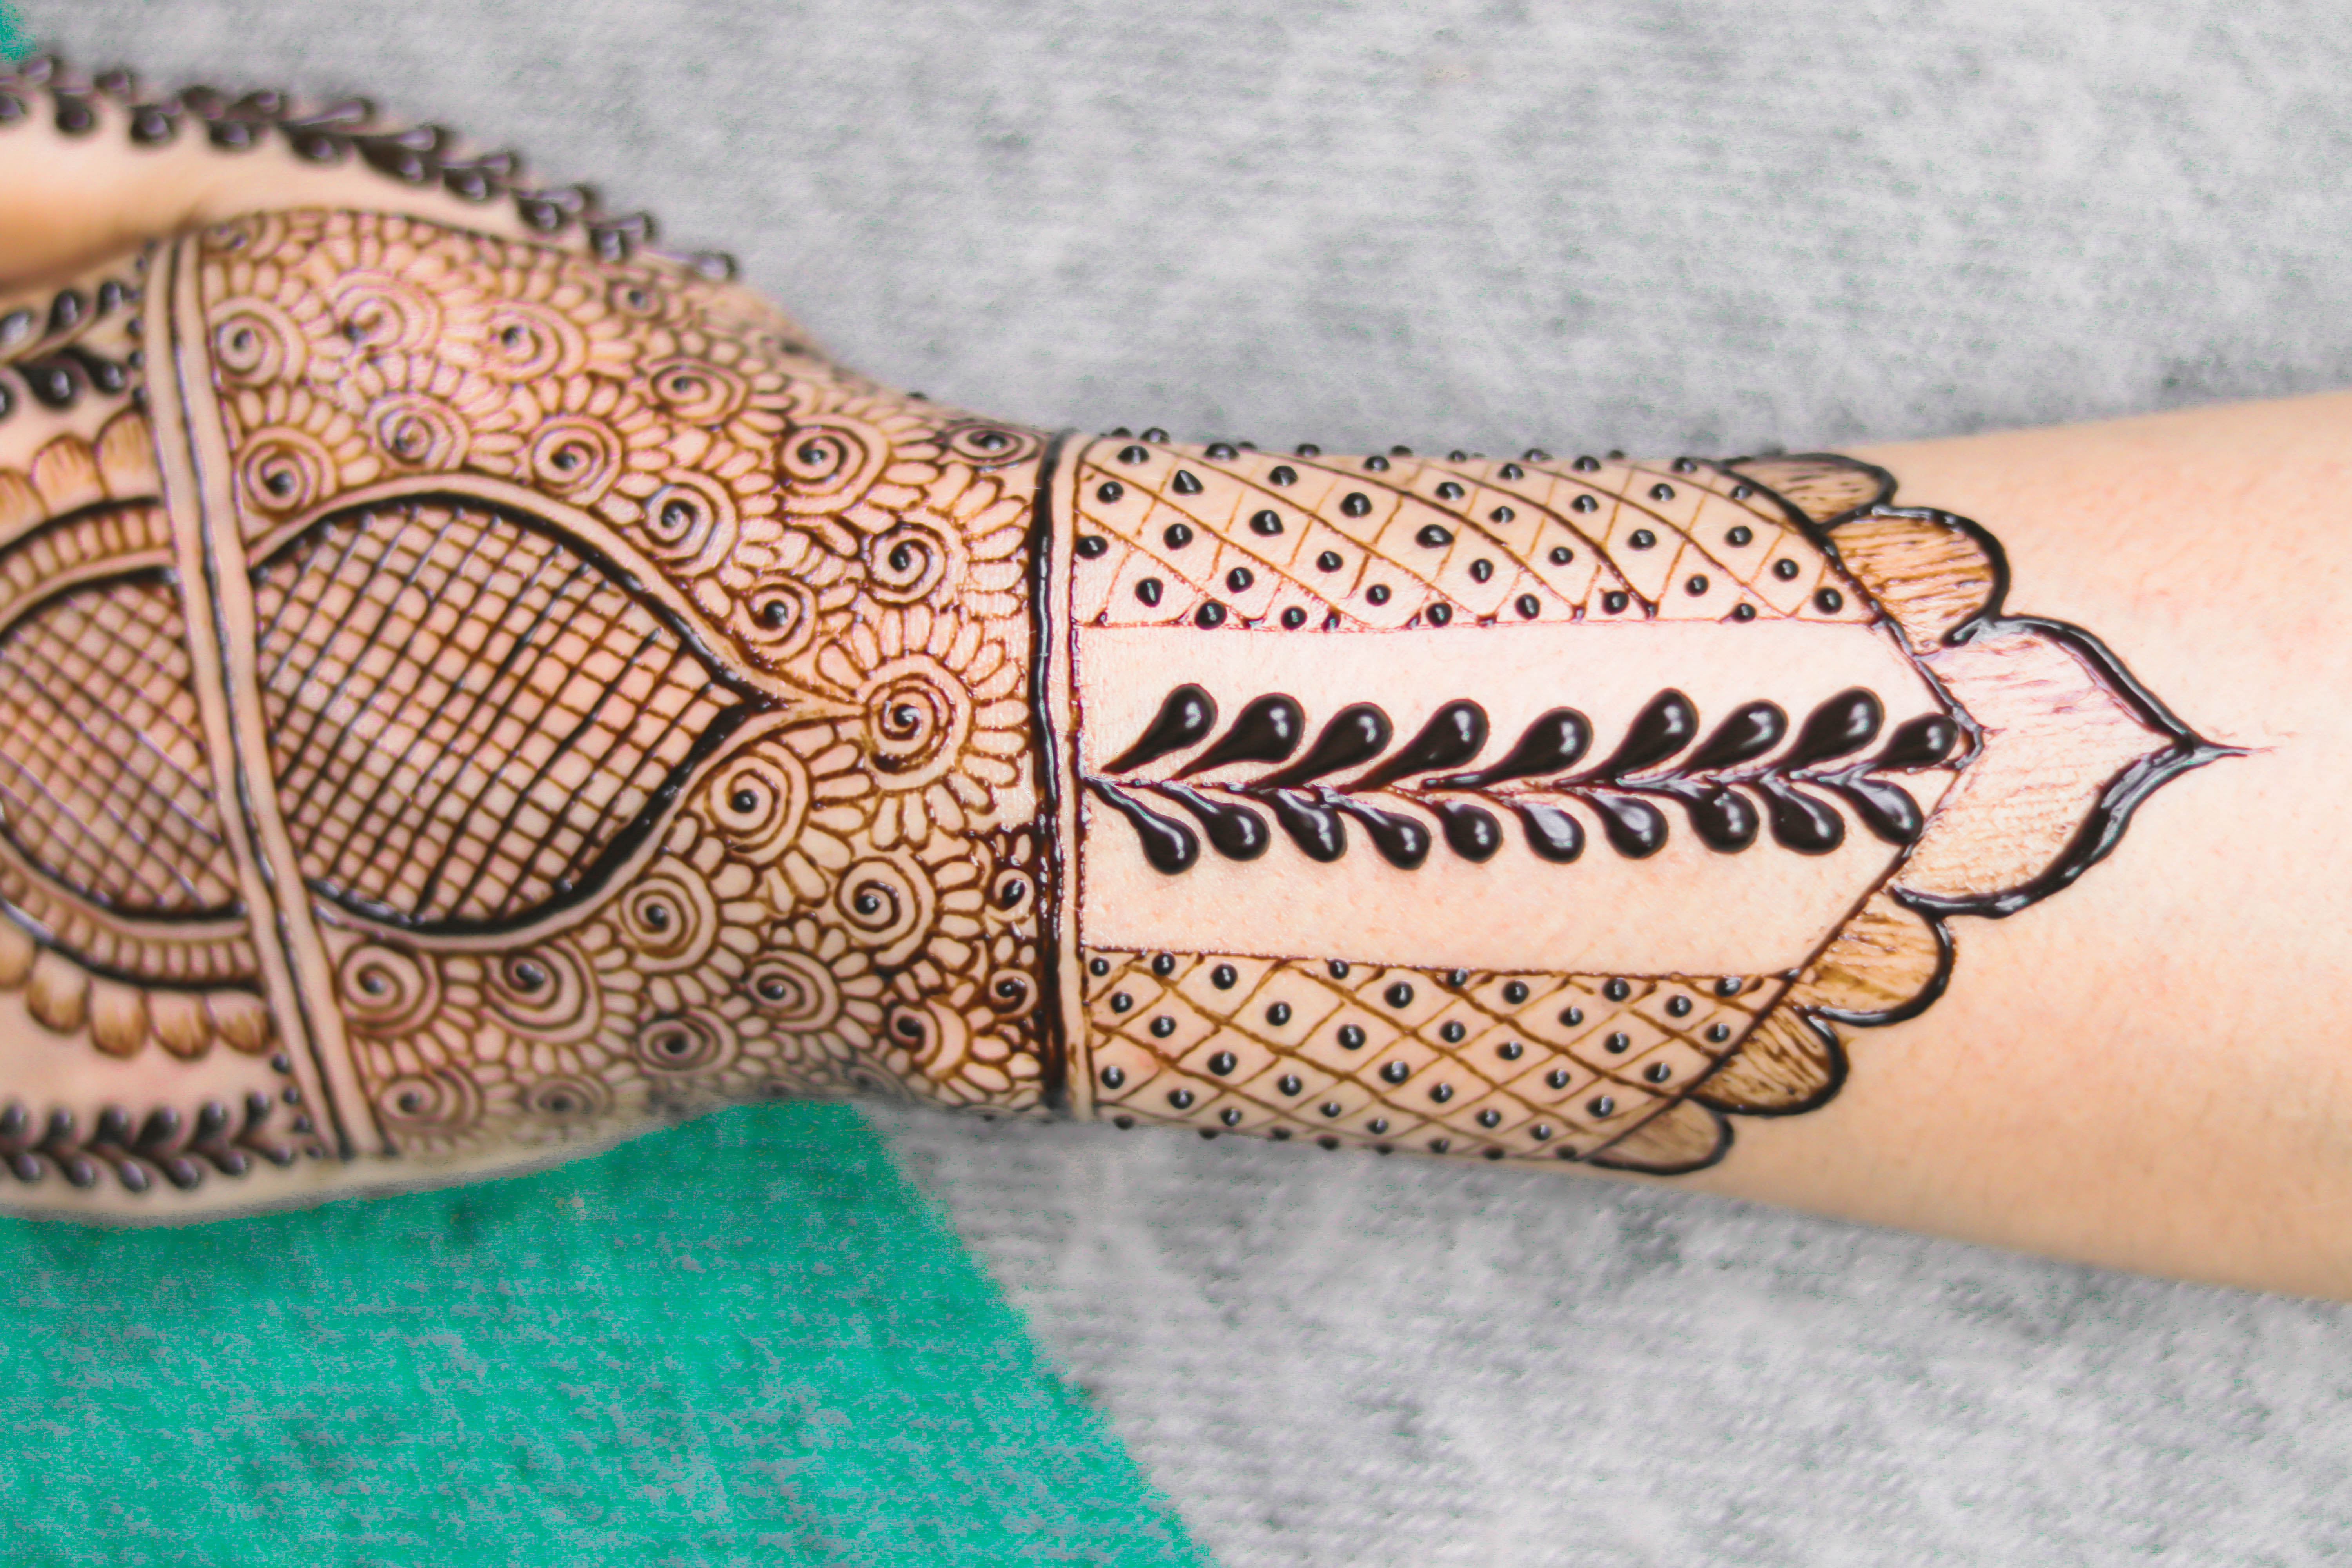
art, background, beautiful, beauty, body, bracelet, bride, color, design, fashion, fingers, hand, henna, jewellery, jewelry, jewels, makeup, marriage, mehendi, mehndi, model, paint, pattern, skin, style, tattoo, tradition, wedding, white, arm, wrist, nail, joint, temporary tattoo, finger, close up, artwork, elbow, fashion accessory, human leg, flesh, thumb